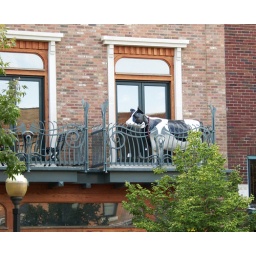
A guardian cow on an art deco balcony in downtown Lawrence.